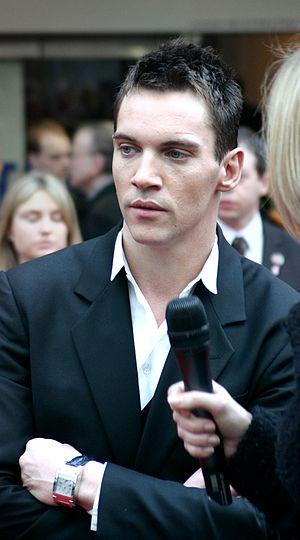
Jonathan Rhys-Meyers [ˈd͡ʒɒnəθən ɹis ˈmaɪərz] est un acteur, chanteur et mannequin irlandais, né le 27 juillet 1977 à Dublin. notamment connu pour ses rôles dans les films Velvet Goldmine, Joue-la comme Beckham, Match Point, Mission: Impossible III et plus encore de ses rôles à la télévision interprétant le célébré chanteur américain Elvis Presley dans la mini-série biographique Elvis : Une étoile est née, qui lui a valu le Golden Globe du meilleur acteur dans un second rôle dans une série, une mini-série ou un téléfilm.
Match Point est un film américano-britannique dramatique, réalisé par Woody Allen et sorti en 2005. Les acteurs principaux sont Jonathan Rhys Meyers, Scarlett Johansson, Emily Mortimer, Matthew Goode, Brian Cox et Penelope Wilton. Le personnage central, interprété par Rhys Meyers, se marie avec une femme riche, issue d'une famille noble. Cela dit, son nouveau statut est mis à mal du fait de la liaison qu'il entretient avec l'ex-petite amie de son beau-frère, jouée par Scarlett Johansson.
Les Tudors est une série télévisée en coproduction américano-canado-irlandaise en 38 épisodes de 52 minutes créée par Michael Hirst, tournée en Irlande, et diffusée entre le 1ᵉʳ avril 2007 et le 20 juin 2010 sur la chaîne américaine Showtime et au Canada sur le réseau CBC.